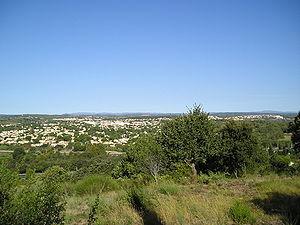
Dans l'Hérault, la ville de Juvignac vue depuis le sud-est, impasse du Roc-Blanc à Montpellier. Au pied de la colline, la route départementale 132, puis la route nationale 109/autoroute A750. Puis, centre de la photographie